AIM-120 AMRAAM

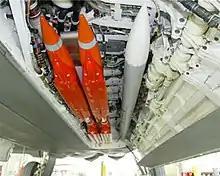
AIM-120 AMRAAM (right) fitted in a weapons bay of a F-22 Raptor

There are currently four main variants of AMRAAM, all in service with the United States Air Force, United States Navy, and the United States Marine Corps.